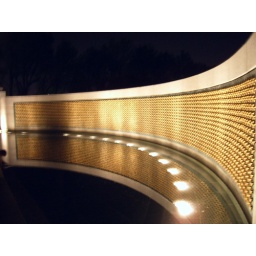
WW2 dedication wall over the water